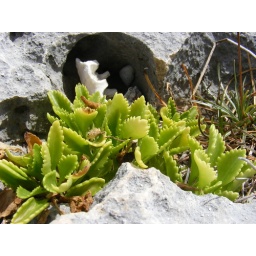
beach plants growing in rock